Manuel Bernárdez

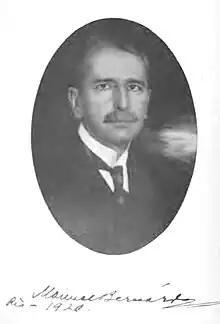
Poet, Journalist, Diplomat

Manuel Bernárdez (13 August 1867 – 1942) was a Galician-born Uruguayan diplomat, poet, journalist, and editor.